That Man in Our Lives

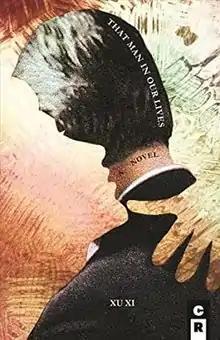
First edition (publ. C&R Press)

That Man in Our Lives is a 2016 novel by Xu Xi. It concerns a group of characters reacting to the disappearance of a Sinophile American man who gave away his money to charity.